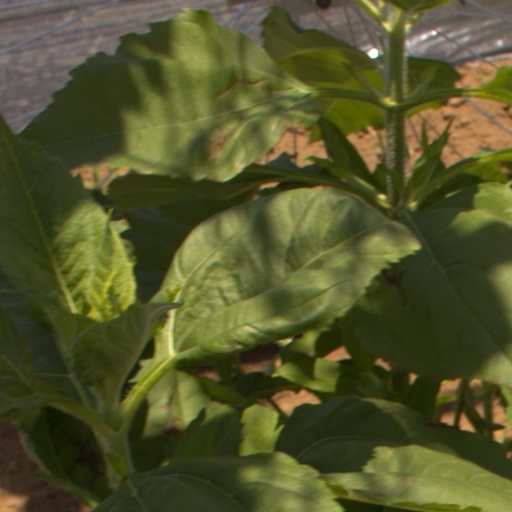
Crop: Jerusalem artichoke